Friedrich Ludwig Schröder

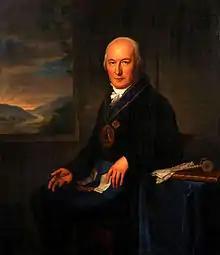
Friedrich Ludwig Schröder.

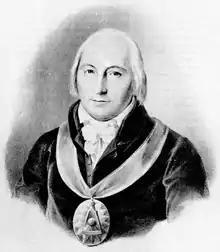
Friedrich Ludwig Schröder.

Friedrich Ludwig Schröder (3 November 1744 – 3 September 1816) was a German actor, manager, dramatist and prominent masonic leader.